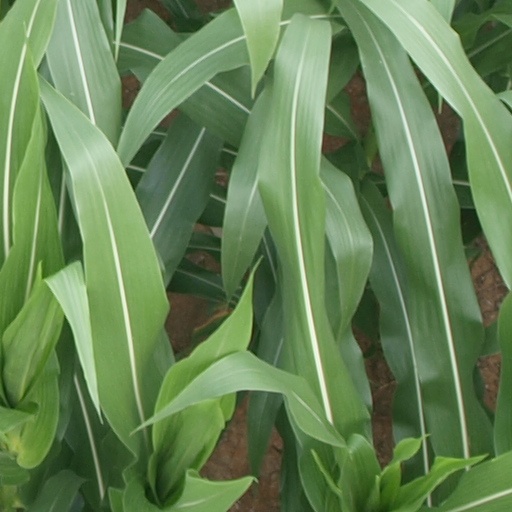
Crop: maize; corn